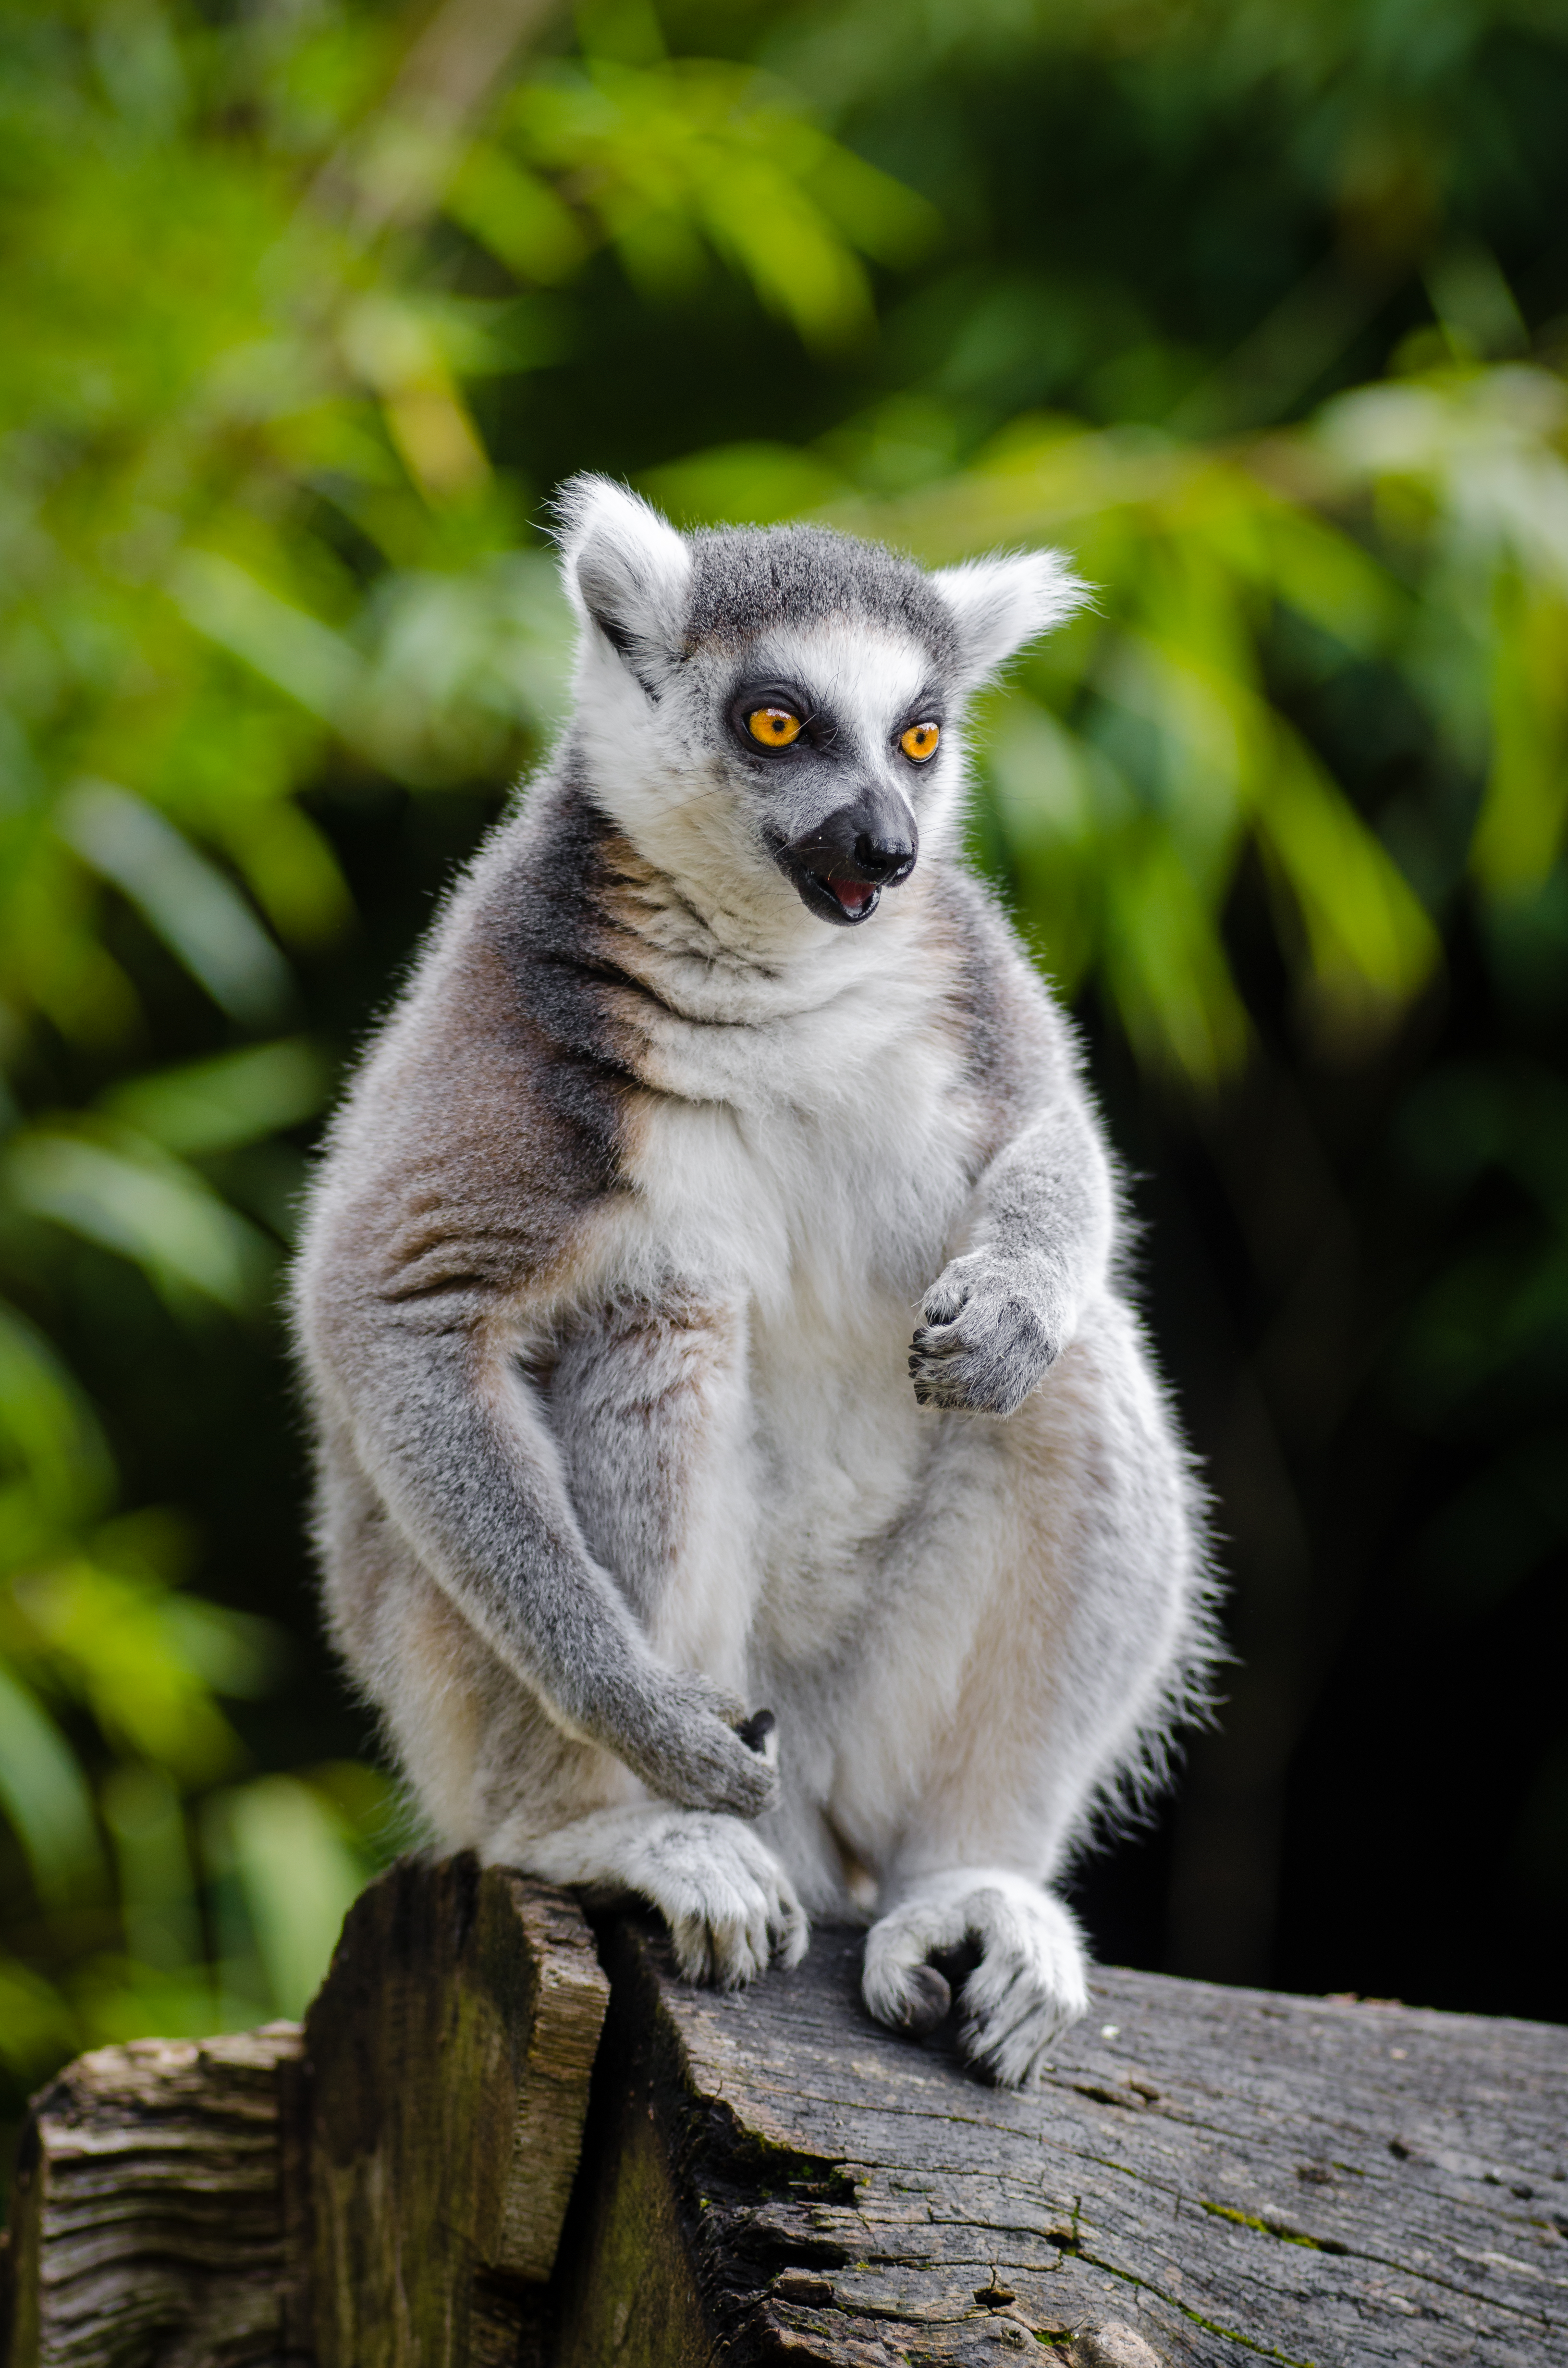
nature, animal, wildlife, zoo, mammal, fauna, primate, squirrel monkey, madagascar, vertebrate, lemur, macaque